Fundamentalist–modernist controversy

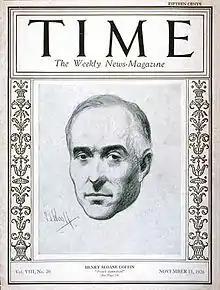
Henry Sloane Coffin (1877–1954) on the cover of "Time" magazine

William Jennings Bryan, a former lawyer who had been brought up in the Arminian Cumberland Presbyterian Church (part of which would merge with the PC-USA in 1906) and who was also a Presbyterian ruling elder, was elected to Congress in 1890, then became the Democratic presidential candidate for three unsuccessful presidential bids in 1896, 1900, and 1908. After his 1900 defeat, Bryan re-examined his life and concluded that he had let his passion for politics obscure his calling as a Christian. Beginning in 1900, he began lecturing on the Chautauqua circuit, where his speeches often involved religious as well as political themes. For the next 25 years until his death, Bryan was one of the most popular Chautauqua lecturers and he spoke in front of hundreds of thousands of people.